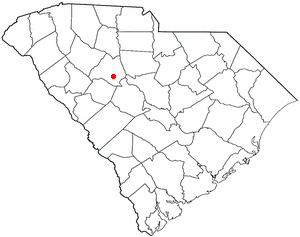
La ville américaine de Prosperity est située dans le comté de Newberry, dans l’État de Caroline du Sud. Sa population s’élevait à 1 180 habitants lors du recensement de 2010.